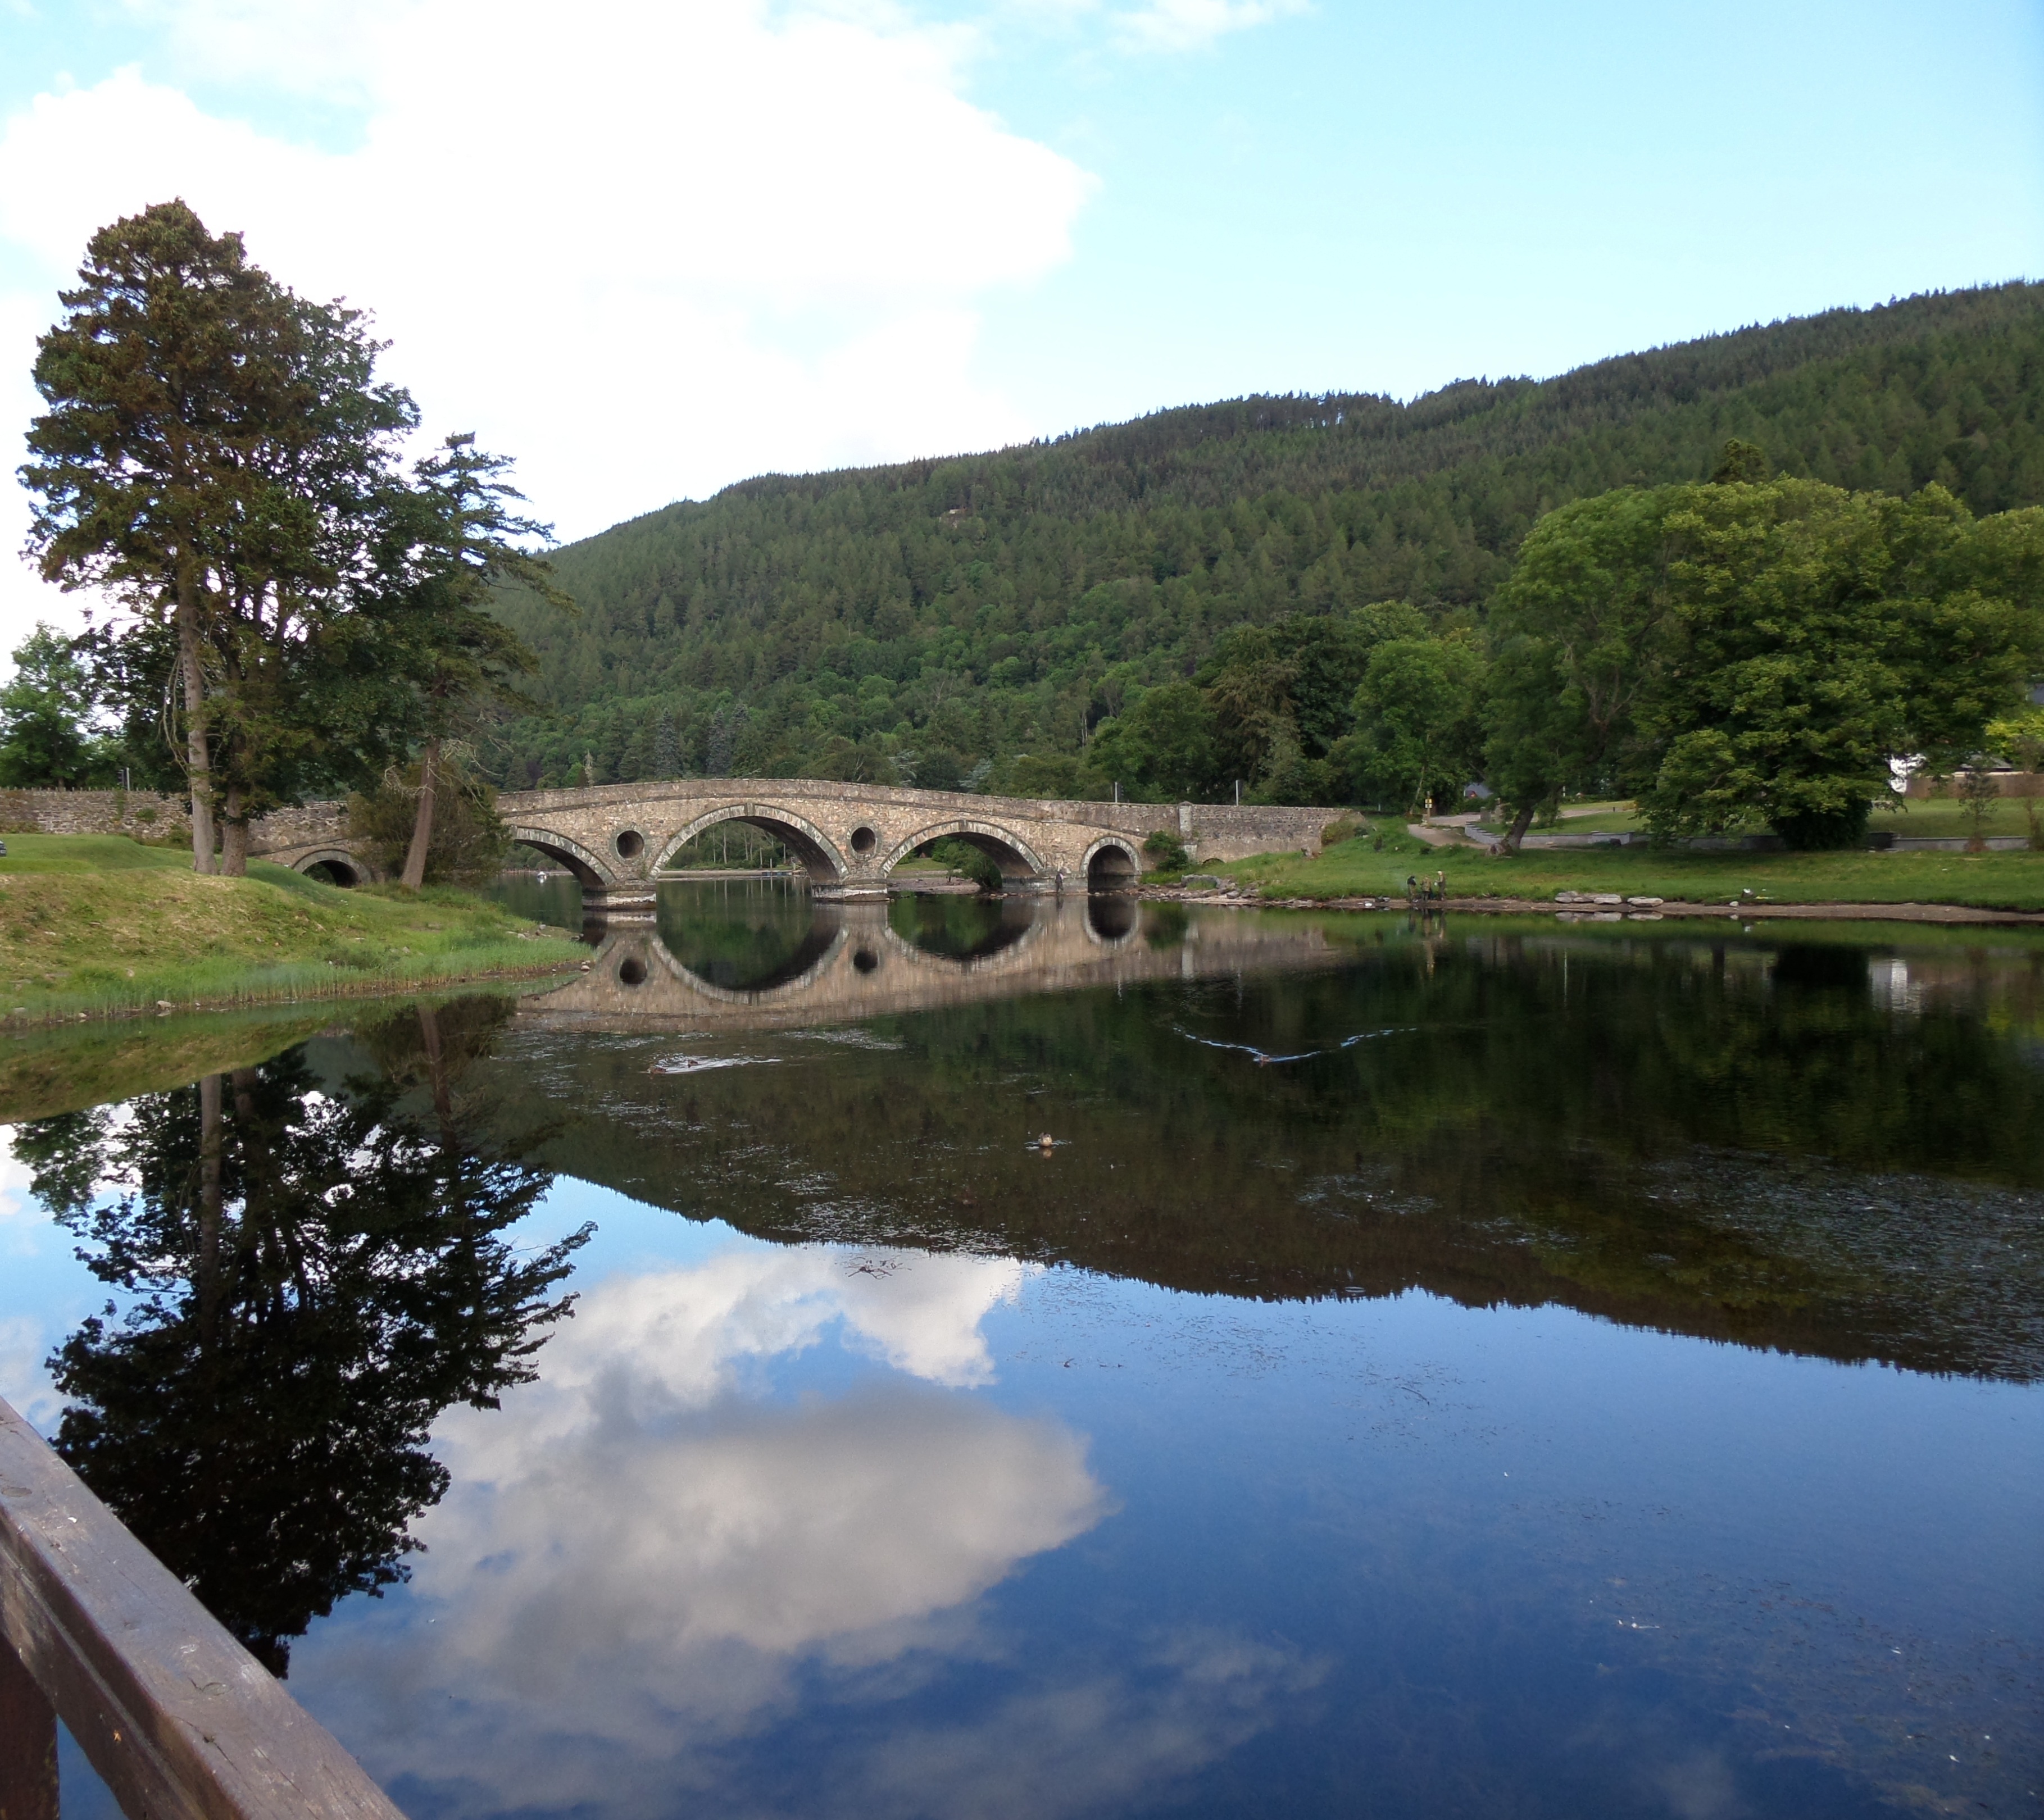
landscape, tree, water, bridge, lake, view, river, pond, reflection, scenery, reservoir, waterway, outdoors, scene, scotland, scottish, loch, highlands, fish pond, scottish scenery